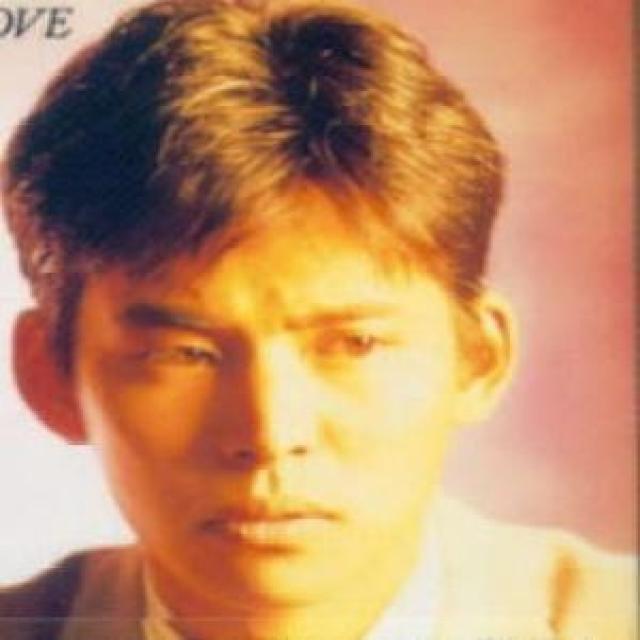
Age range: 21-44